Brian Brindley

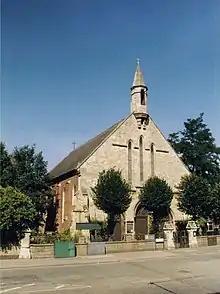
Holy Trinity, Reading

The Rev. Brian Dominic Frederick Titus Brindley (3 August 1931 – 1 August 2001) was a prominent Anglican priest who later became a Roman Catholic layman. He was Vicar of Holy Trinity in Reading until a scandal about homosexuality forced his resignation. He later converted to Roman Catholicism over the ordination of women, and wrote for church newspapers.